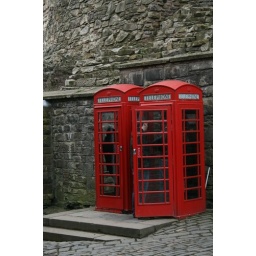
Something felt a little out of place here...if only you could see the castle coming out of the rock above the phone booth.